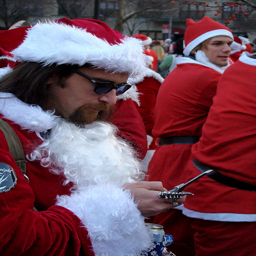
A bunch of men dressed as Santa Claus.
A large group of men are dressed like Santa.
Group full of santa's with one on his phone.
Some men all dressed up in holiday costumes together.
A man in a Santa suit uses his phone.